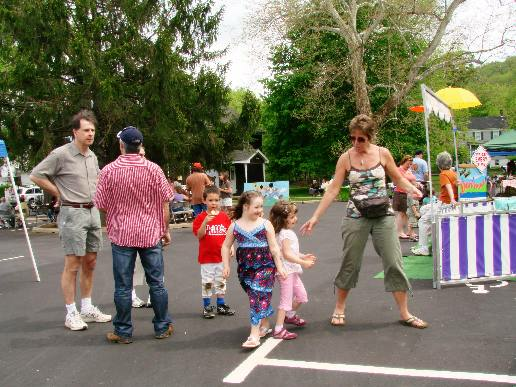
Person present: Yes